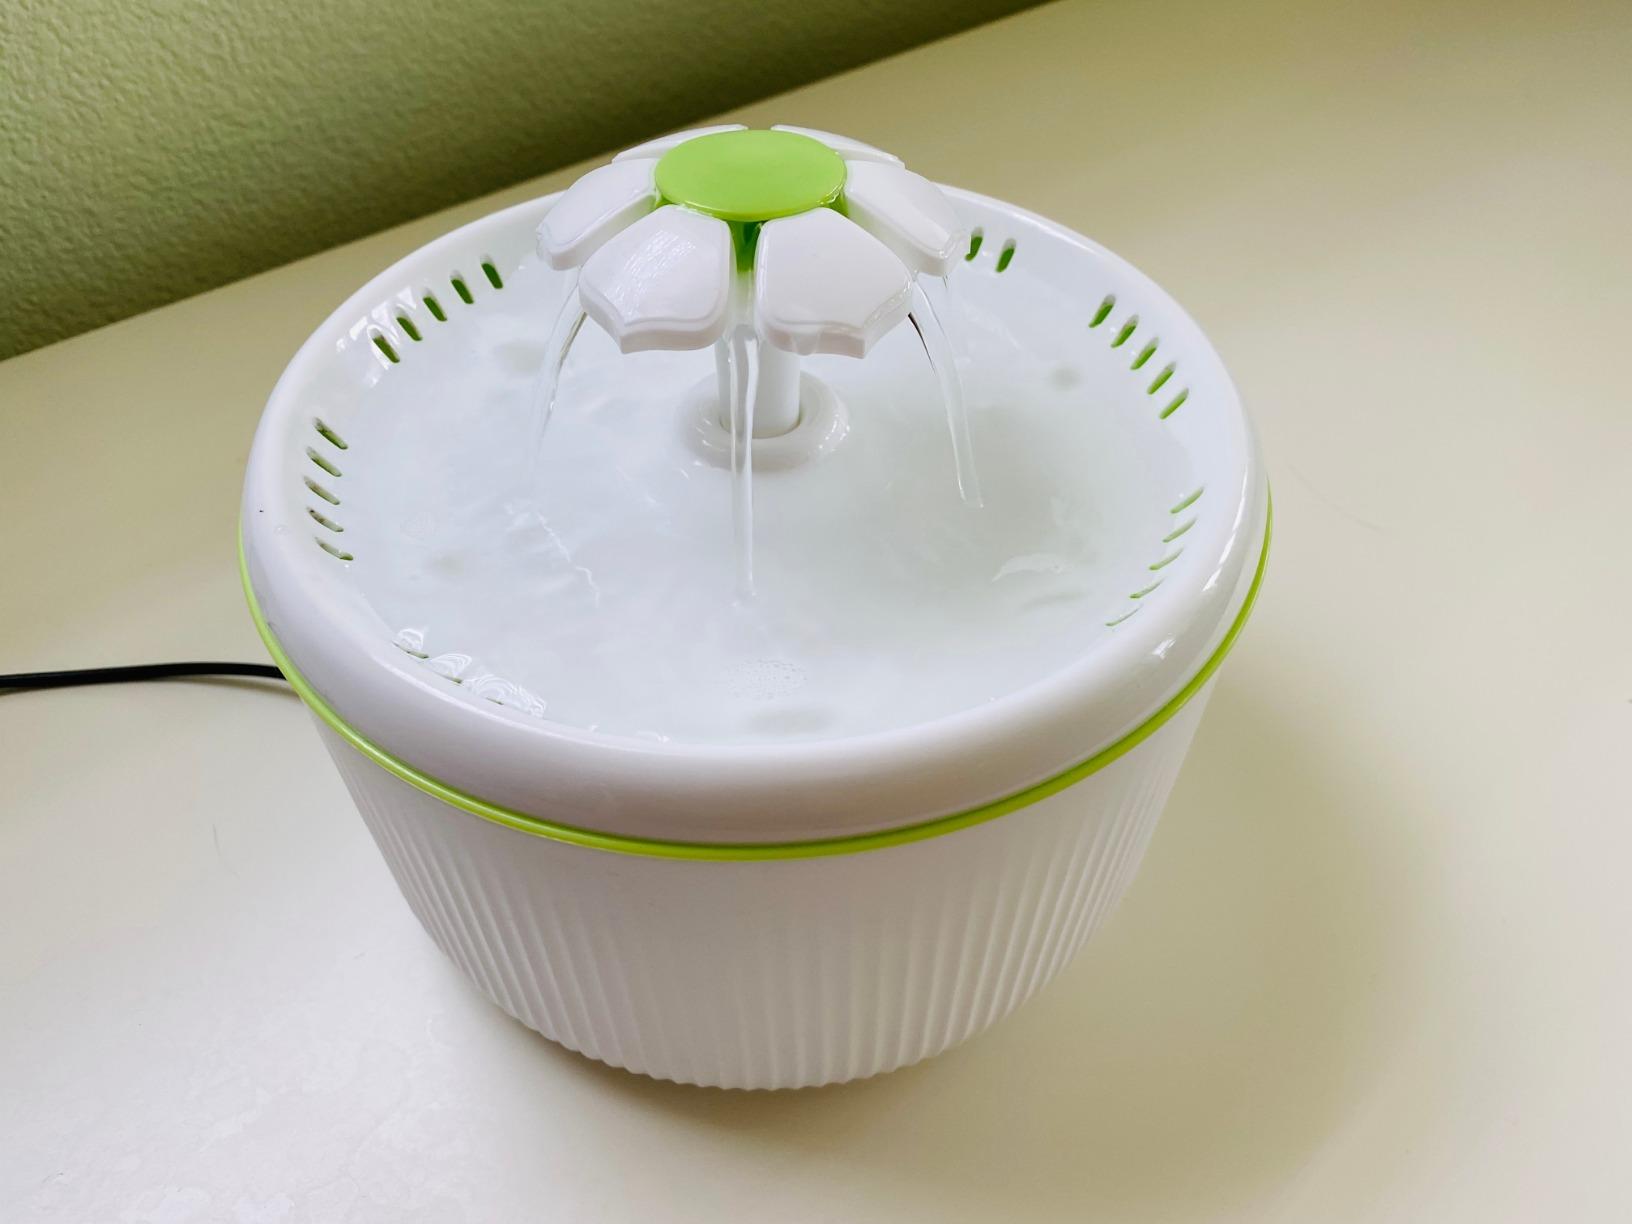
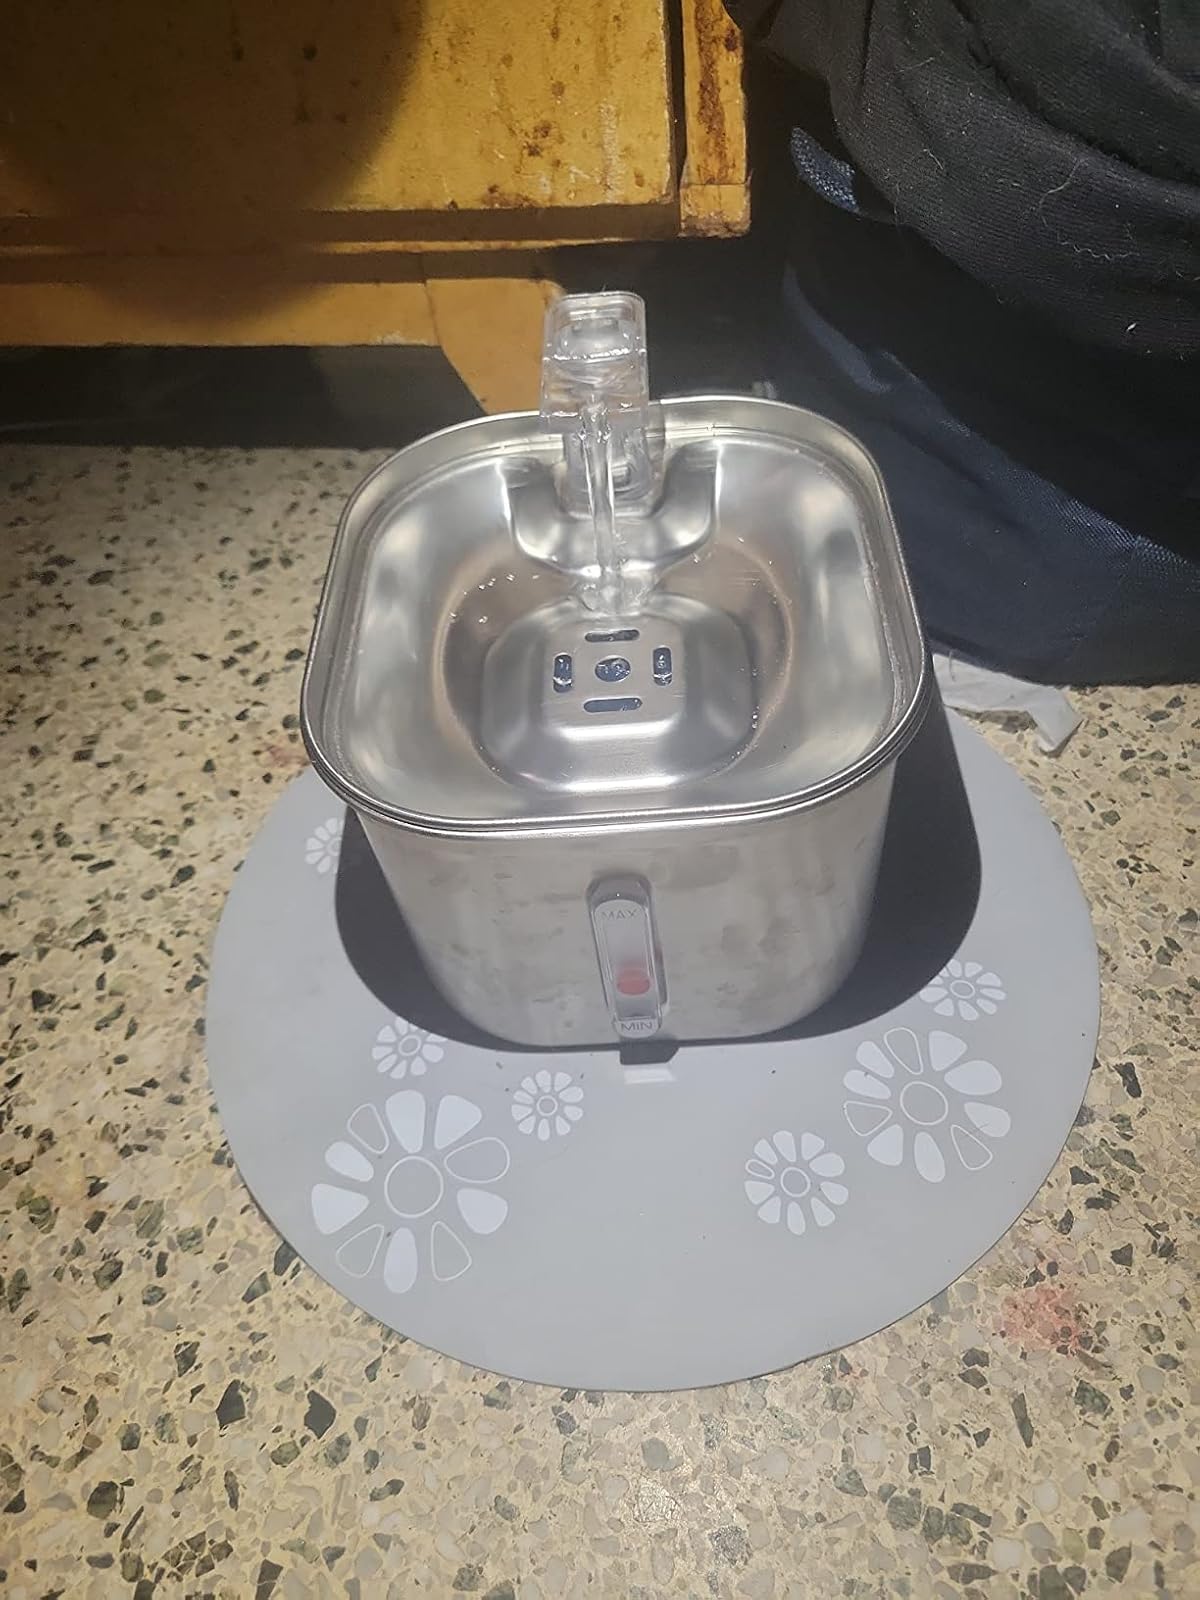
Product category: items_bowl
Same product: no